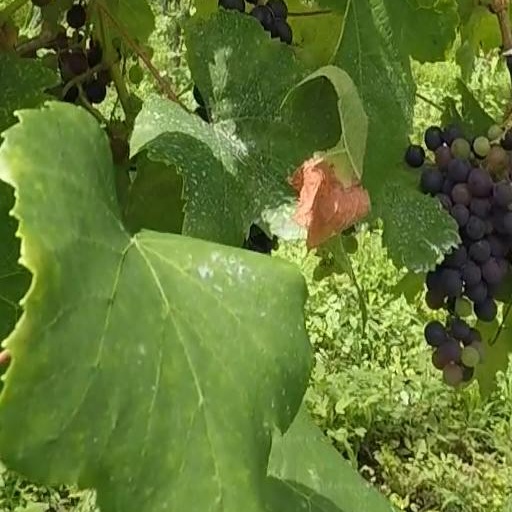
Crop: grape